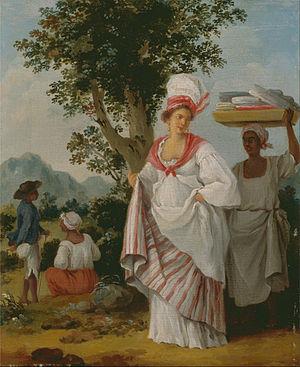
Le terme créole, à la fois nom et adjectif, en espagnol ancien creollo, est devenu criollo. La première nation créole du monde fut les îles du Cap-Vert, découvertes par les Portugais en 1456 et très vite peuplées d'Européens mais également d'Africains déportés mis en esclavage. Le mot « crioulo » dériverait du portugais criado qui signifie serviteur. Le créole prit naissance aux Amériques après l'arrivée de Christophe Colomb en 1492. Le terme créole, qui est passé dans les langues française et anglaise entre 1595 et 1605, désigne d'une façon générale une personne née dans une ancienne colonie de parents de type européen. Est créole celui qui pratique les us et coutumes du colon. Il s’applique à une personne d'ascendance européenne.